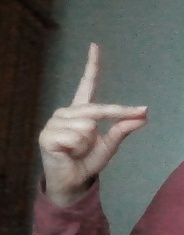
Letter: ta